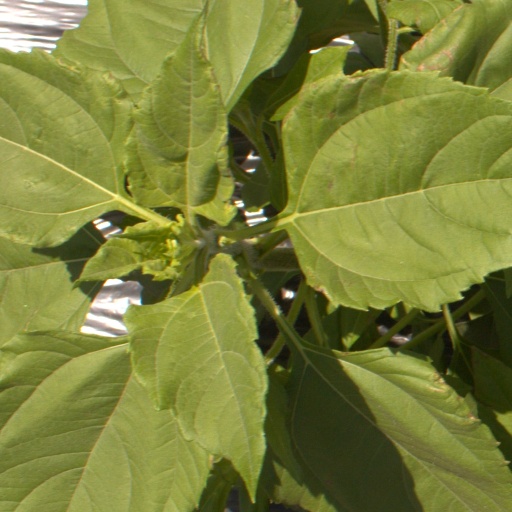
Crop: Jerusalem artichoke